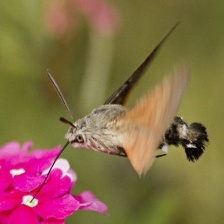
Species: HUMMING BIRD HAWK MOTH